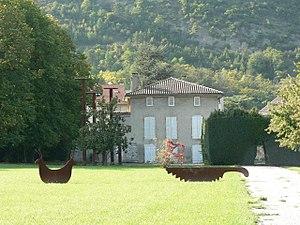
Propriété ""Les Champollion"" à Vif This building is inscrit au titre des Monuments Historiques. It is indexed in the Base Mérimée, a database of architectural heritage maintained by the French Ministry of Culture,
Cet article recense les monuments historiques de l'Isère, en France.
Cet article est une présentation non exhaustive du patrimoine à la fois historique, naturel et culturel de la région grenobloise, comprise ici comme espace regroupant les territoires environnant la ville de Grenoble.
Le musée Champollion de Vif est un musée départemental de l'Isère situé dans la maison de Jacques-Joseph Champollion, frère de l'égyptologue Jean-François Champollion et dédié à la mémoire de ces deux personnages.
Vif est une commune française située dans le département de l'Isère en région Auvergne-Rhône-Alpes. Depuis 2004 la commune est rattachée à la communauté d'agglomération Grenoble-Alpes Métropole, devenue métropole en 2015, en même temps que les communes du Gua, de Saint-Paul-de-Varces et de Varces-Allières-et-Risset. La commune se situe à 16 kilomètres au sud de Grenoble. Ses habitants sont appelés les Vifois pour les « étrangers » et les Picabans.